Hippocampus (mythology)

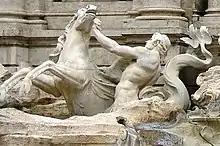
Triton and a winged hippocampus in the Trevi Fountain, Rome

Poseidon's horses, which were included in the elaborate sculptural program of gilt-bronze and ivory added by a Roman client to the temple of Poseidon at Corinth, are likely to have been hippocampi; later on, the Romanised-Greek geographer Pausanias described the rich ensemble in the 2nd century AD ("Geography of Greece" ii.1.7-.8):